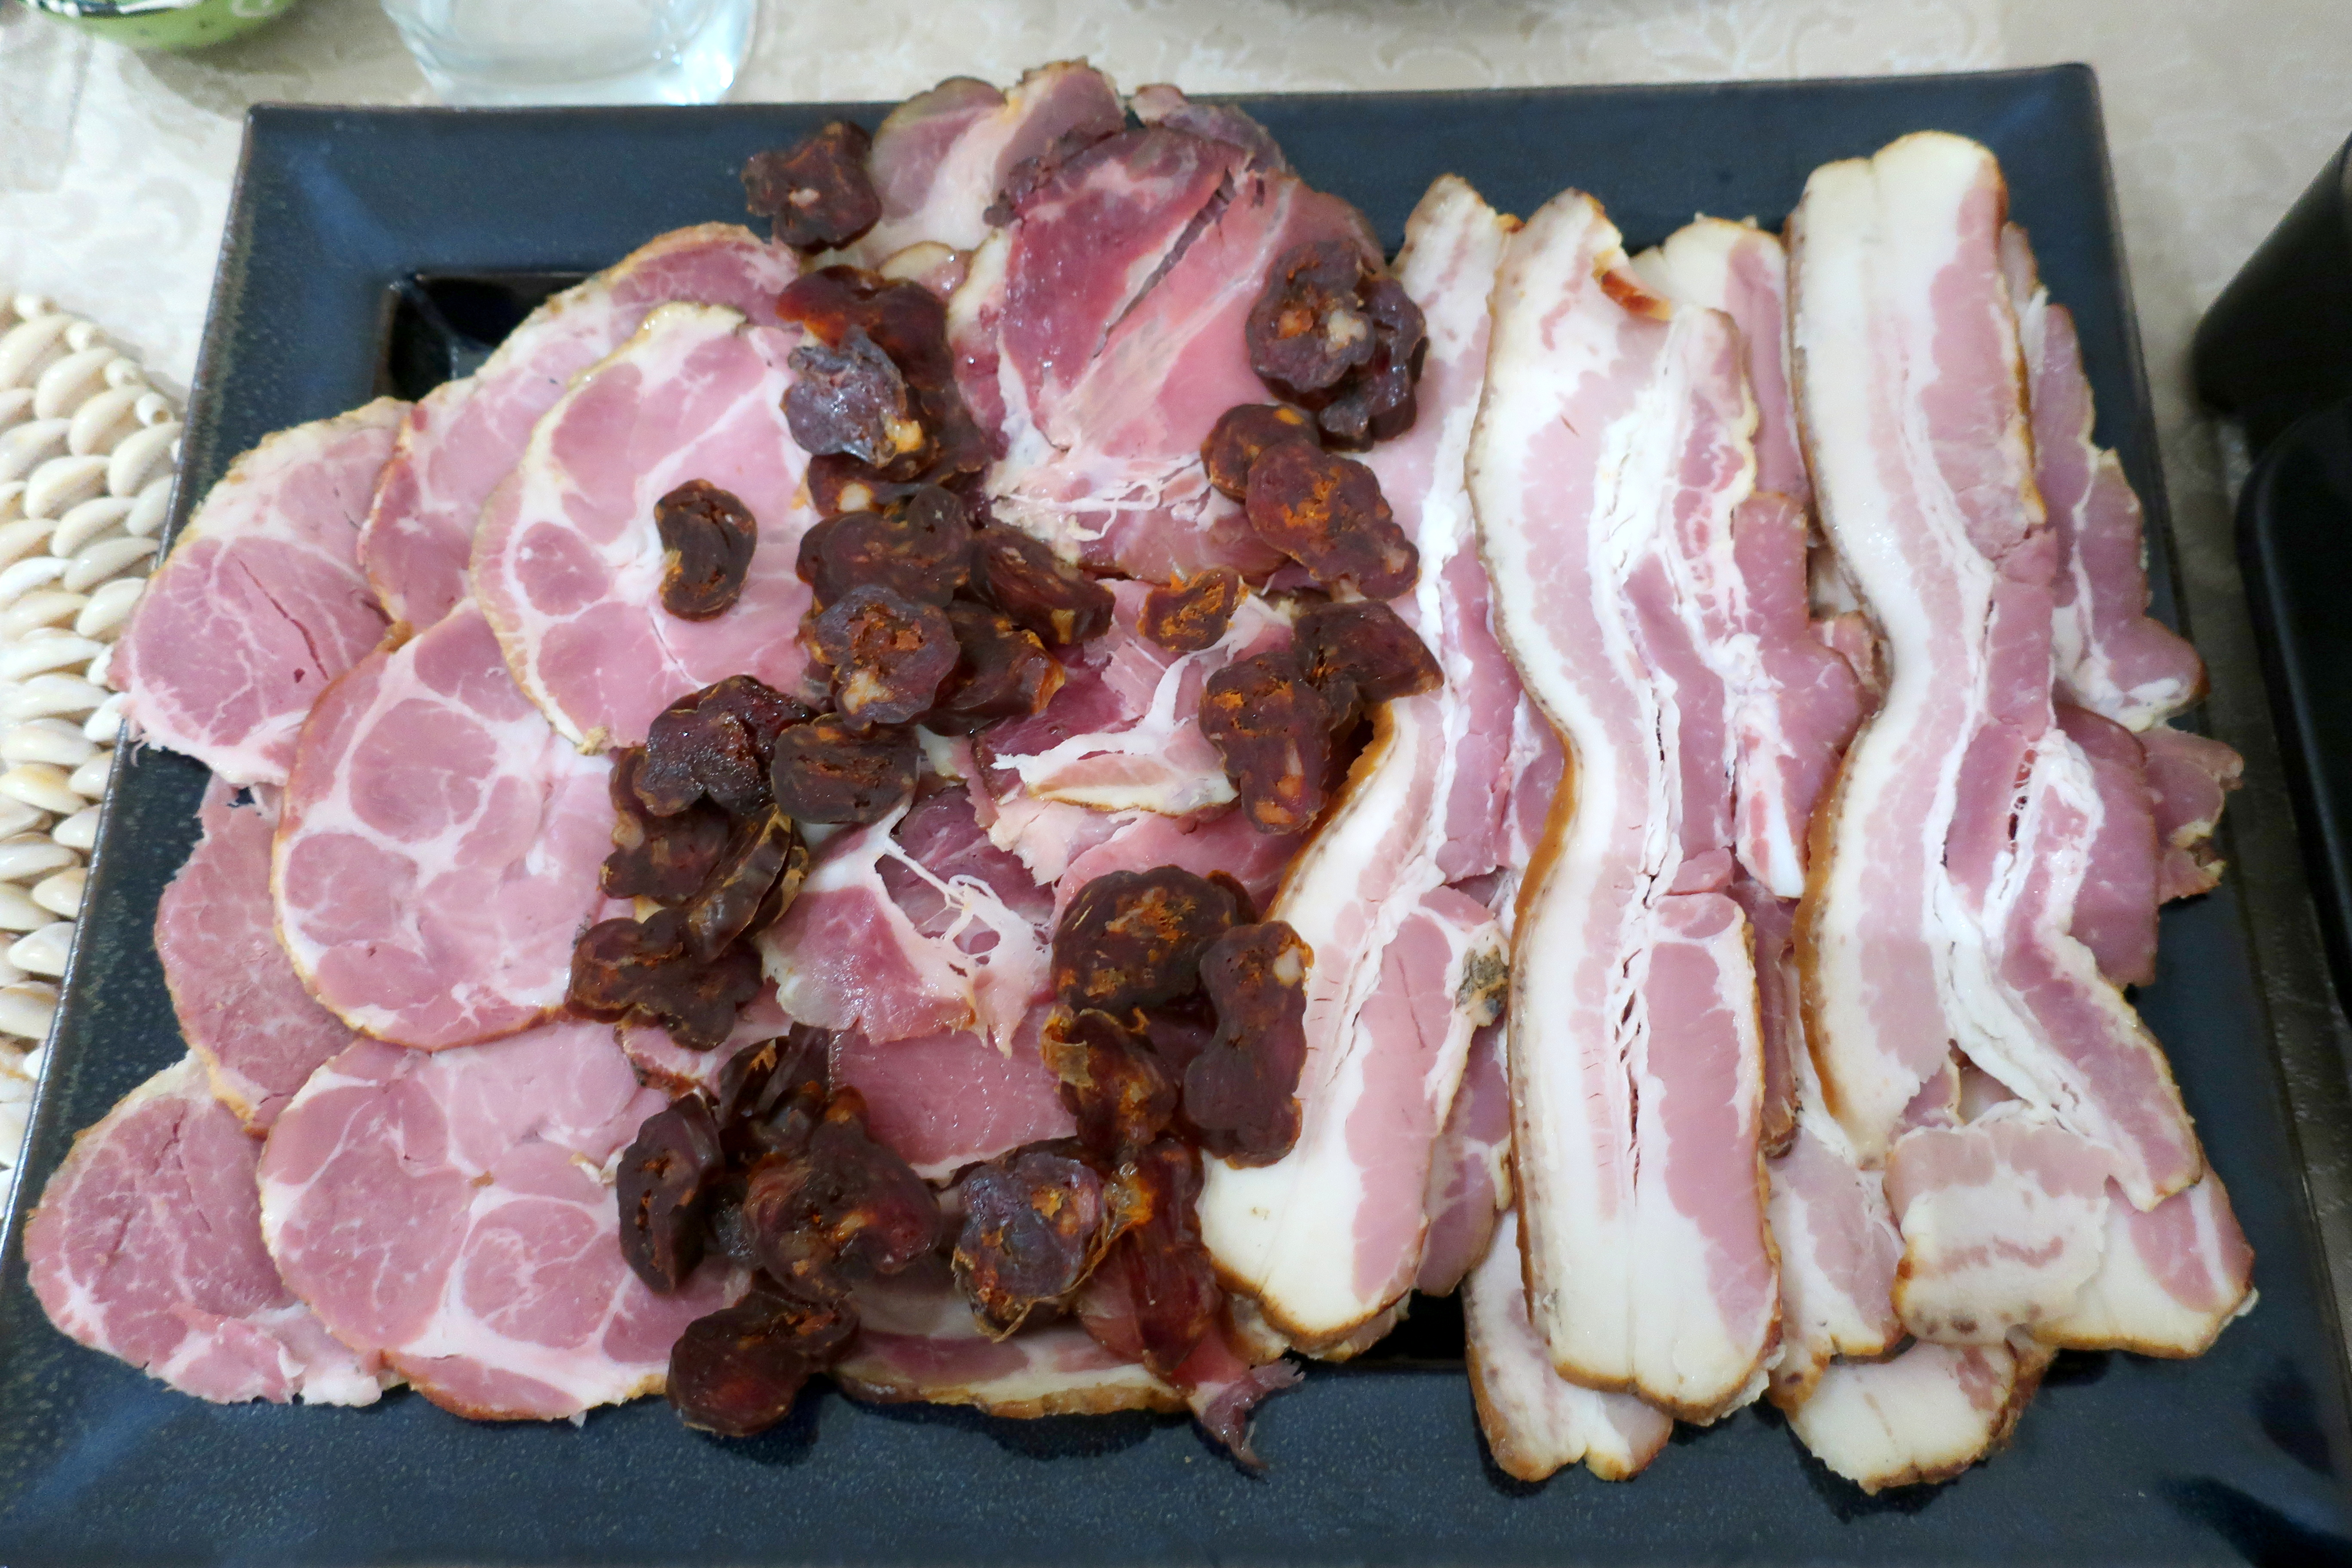
food, eat, ham, ingredient, animal product, recipe, cuisine, pork, dish, animal fat, red meat, beef, cooking, produce, meat, Genoa salami, charcuterie, cold cut, tableware, soppressata, salt cured meat, prosciutto, bayonne ham, capicola, Tyrolean speck, goat meat, delicacy, flesh, Swiss food, pancetta, veal, venison, horumonyaki, Ostrich meat, salumi, horse meat, italian sausage, leaf vegetable, Sopressa, lomo, japanese cuisine, german food